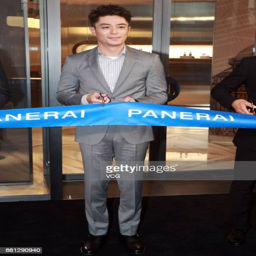
actor attends the promotional event for watches